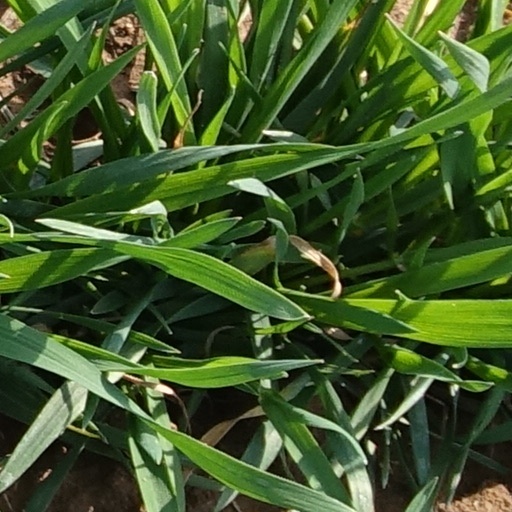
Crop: wheat